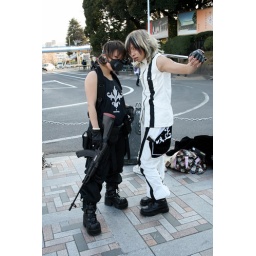
Cosplayers in Harajuku, in their usual hangout on the bridge between the train station and Yoyogi park.